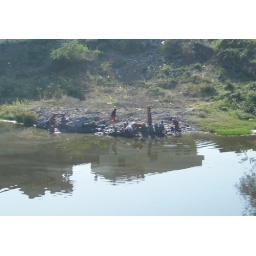
Women washing clothes in the river